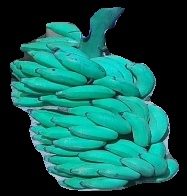
Variety: elakki-bale
Grade: grade3